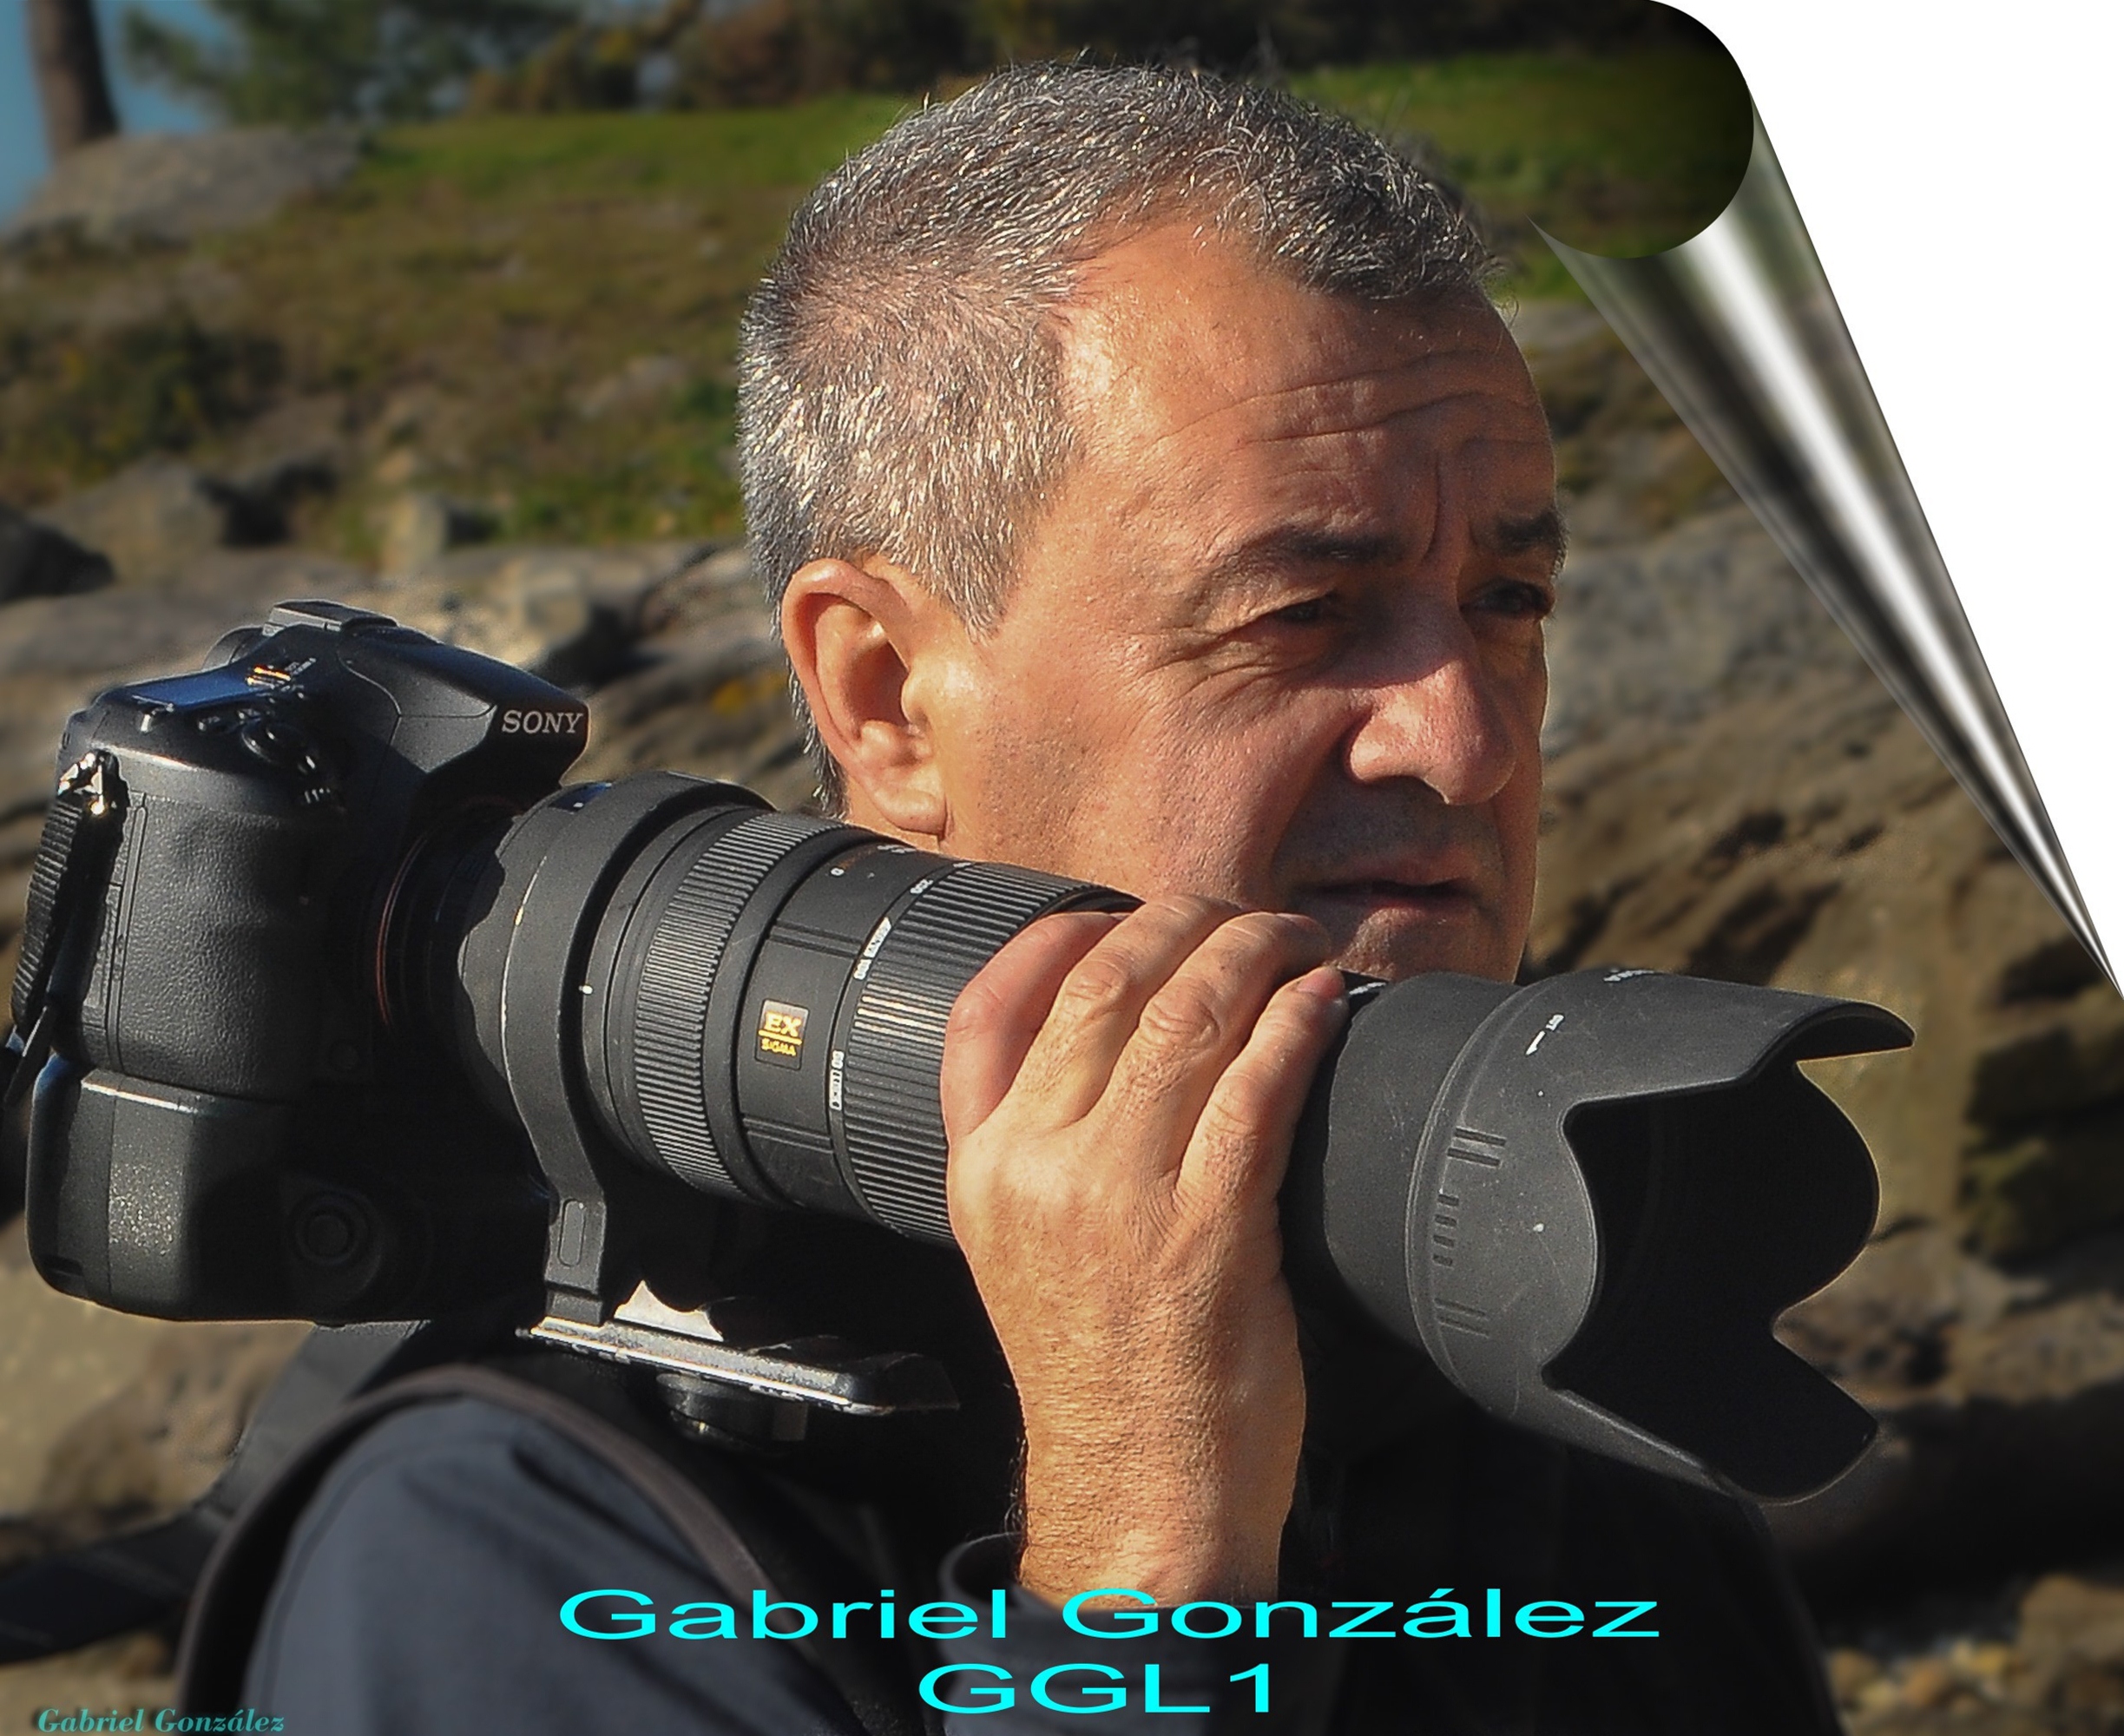
person, screenshot, ggl1, gaby1, gphoto, camera operator, action film